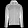
Label: Coat